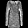
Label: Pullover